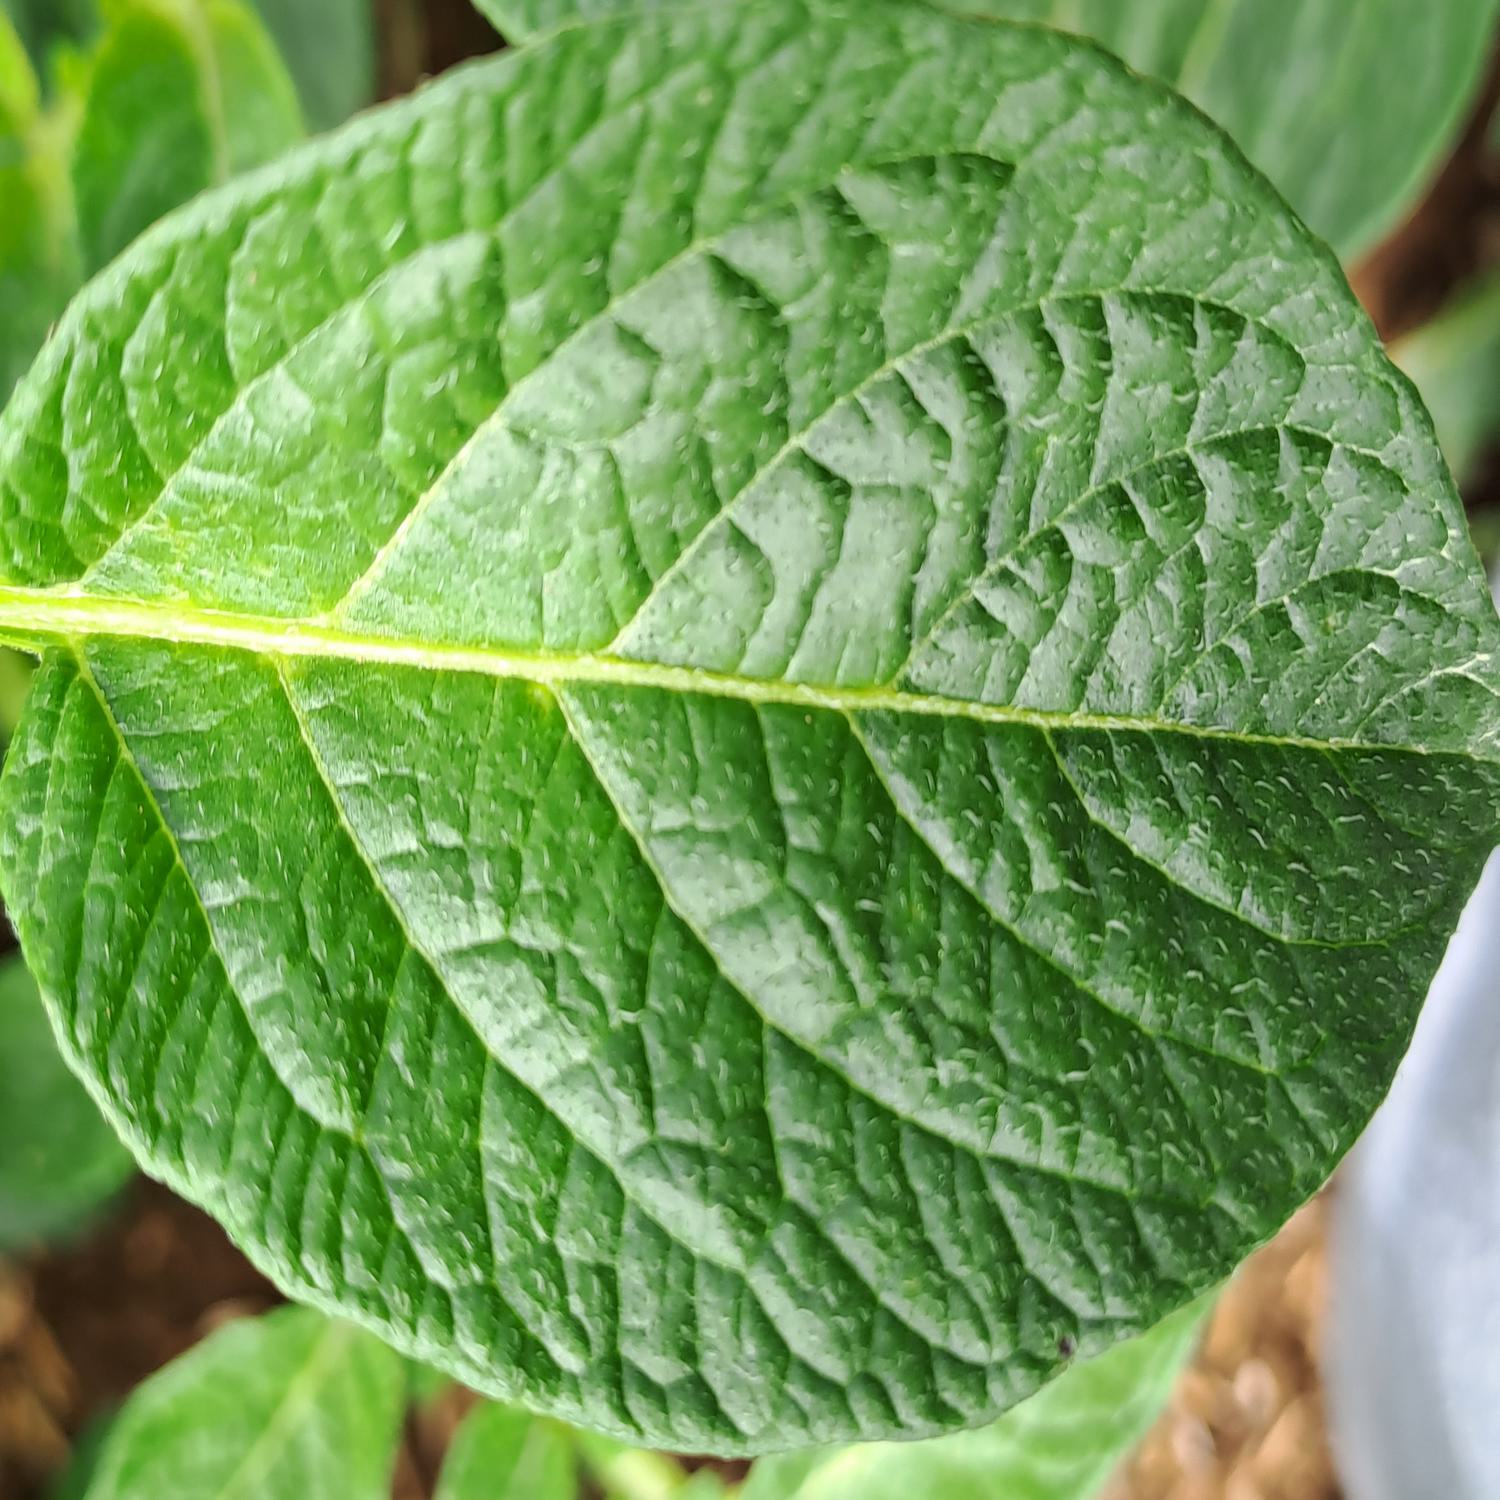
Label: Healthy